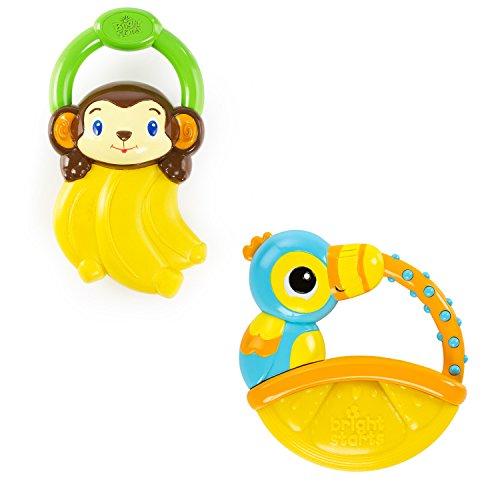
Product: Bright Starts Vibrations Teether, (Style may vary)
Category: Baby Products | Baby Care | Pacifiers, Teethers & Teething Relief | Teethers
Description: Vibrating teether has gummy texture, the perfect surface for gnawing, slobbering, and teething.
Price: $6.92